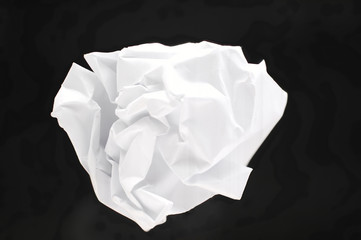
Waste category: paper